West Point Cadets' Sword

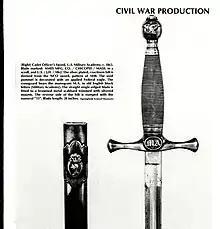
Model 1850 West Point Cadet Sword. Caption: Cadet Officer's sword, U.S. Military Academy, c. 1862. Blade marked: AMES MFG. CO. / CHICOPEE / MASS. in a scroll, and U.S. / J.H. / 1862. The silver-plated, cruciform hilt is derived from the NCO sword, pattern of 1840. The ovid pommel is decorated with an applied Federal eagle. The crossguard bears the monogram M.A. in old English block letters (Military Academy). The straight single-edged blade is fitted to a browned metal scabbard trimmed with silvered mounts. The reverse side of the hilt is stamped with the numeral "15". Blade length: 28 inches. (Springfield Arsenal Museum)

Little information is available concerning the precise pattern of the cadet swords ordered from the Ames Manufacturing Company by the U.S. Ordnance Department and few specimens have been located to date. It is believed that the cadet swords were purchased by the Ordnance Department for the U.S. Military Academy, West Point, New York, and the Virginia Military Institute (V.M.I.), Lexington. Cadet swords were inspected and die-stamped with the inspector's initials, 'US,' and the year of acceptance. This sword was also sold by Ames to other Academies and private buyers until 1923.